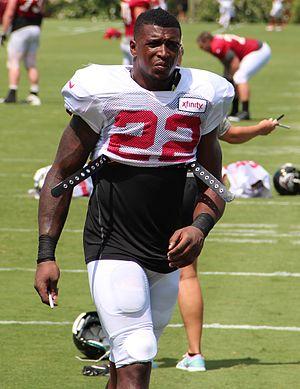
Keanu Neal, né le 26 juillet 1995 à Webster, Floride, est un joueur américain de football américain évoluant au poste de safety.